South Tangerang

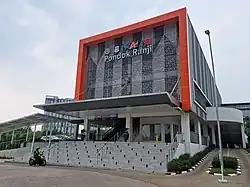
Pondok Ranji railway station

The city is served mainly by land transportation. Buses, minibuses and taxis are the main methods of transportation available. The public transportation mostly goes to Jakarta since many of the residents of South Tangerang commute to Jakarta on a daily basis. There are feeder buses for TransJakarta. The feeder buses goes from Bumi Serpong Damai and Bintaro Jaya to downtown Jakarta in Senayan.